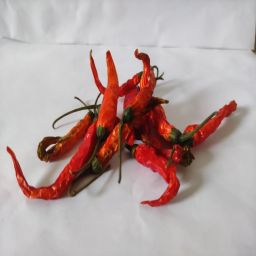
Crop: Chile Pepper
Quality: Dried